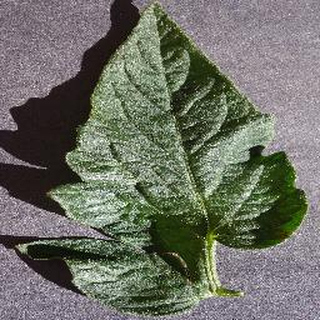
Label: healthy_tomato